Beshalach

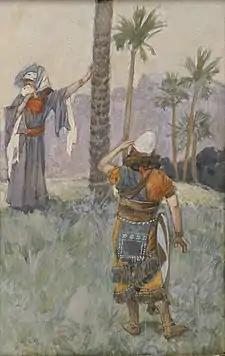
"Deborah Beneath the Palm Tree" (watercolor circa 1896–1902 by James Tissot)

The Passover Haggadah, in the "magid" section of the Seder, recounts the reasoning of Rabbi Jose the Galilean that as the phrase "the finger of God" in Exodus 8:15 referred to 10 plagues, "the great hand" (translated "the great work") in Exodus 14:31 must refer to 50 plagues upon the Egyptians.